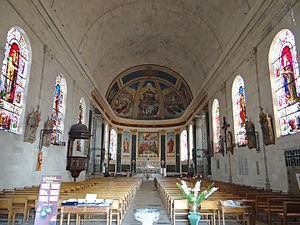
Nérac - Église Saint-Nicolas - Nef
L'église Saint-Nicolas est une église catholique située place Saint-Nicolas, à Nérac, dans le département français de Lot-et-Garonne en France.